Dorothy Dene

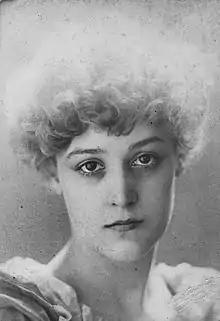
Dorothy Dene in the 1880s

Dorothy Dene (1859/1860 – 27 December 1899), born Ada Alice Pullen, was an English stage actress and artist's model for the painter Frederick Leighton and some of his associates. Dene was considered to have a classical face and figure and a flawless complexion. Her height was above average and she had long arms, large gray-blue (sometimes reported as violet or having a violet hue) eyes and abundant golden chestnut hair.